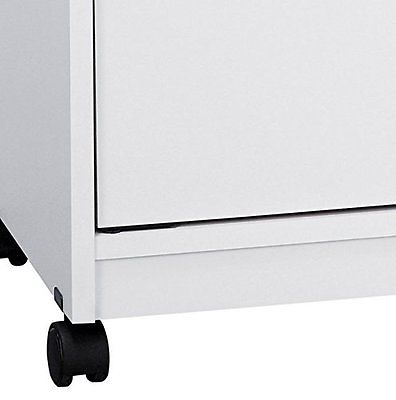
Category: cabinet